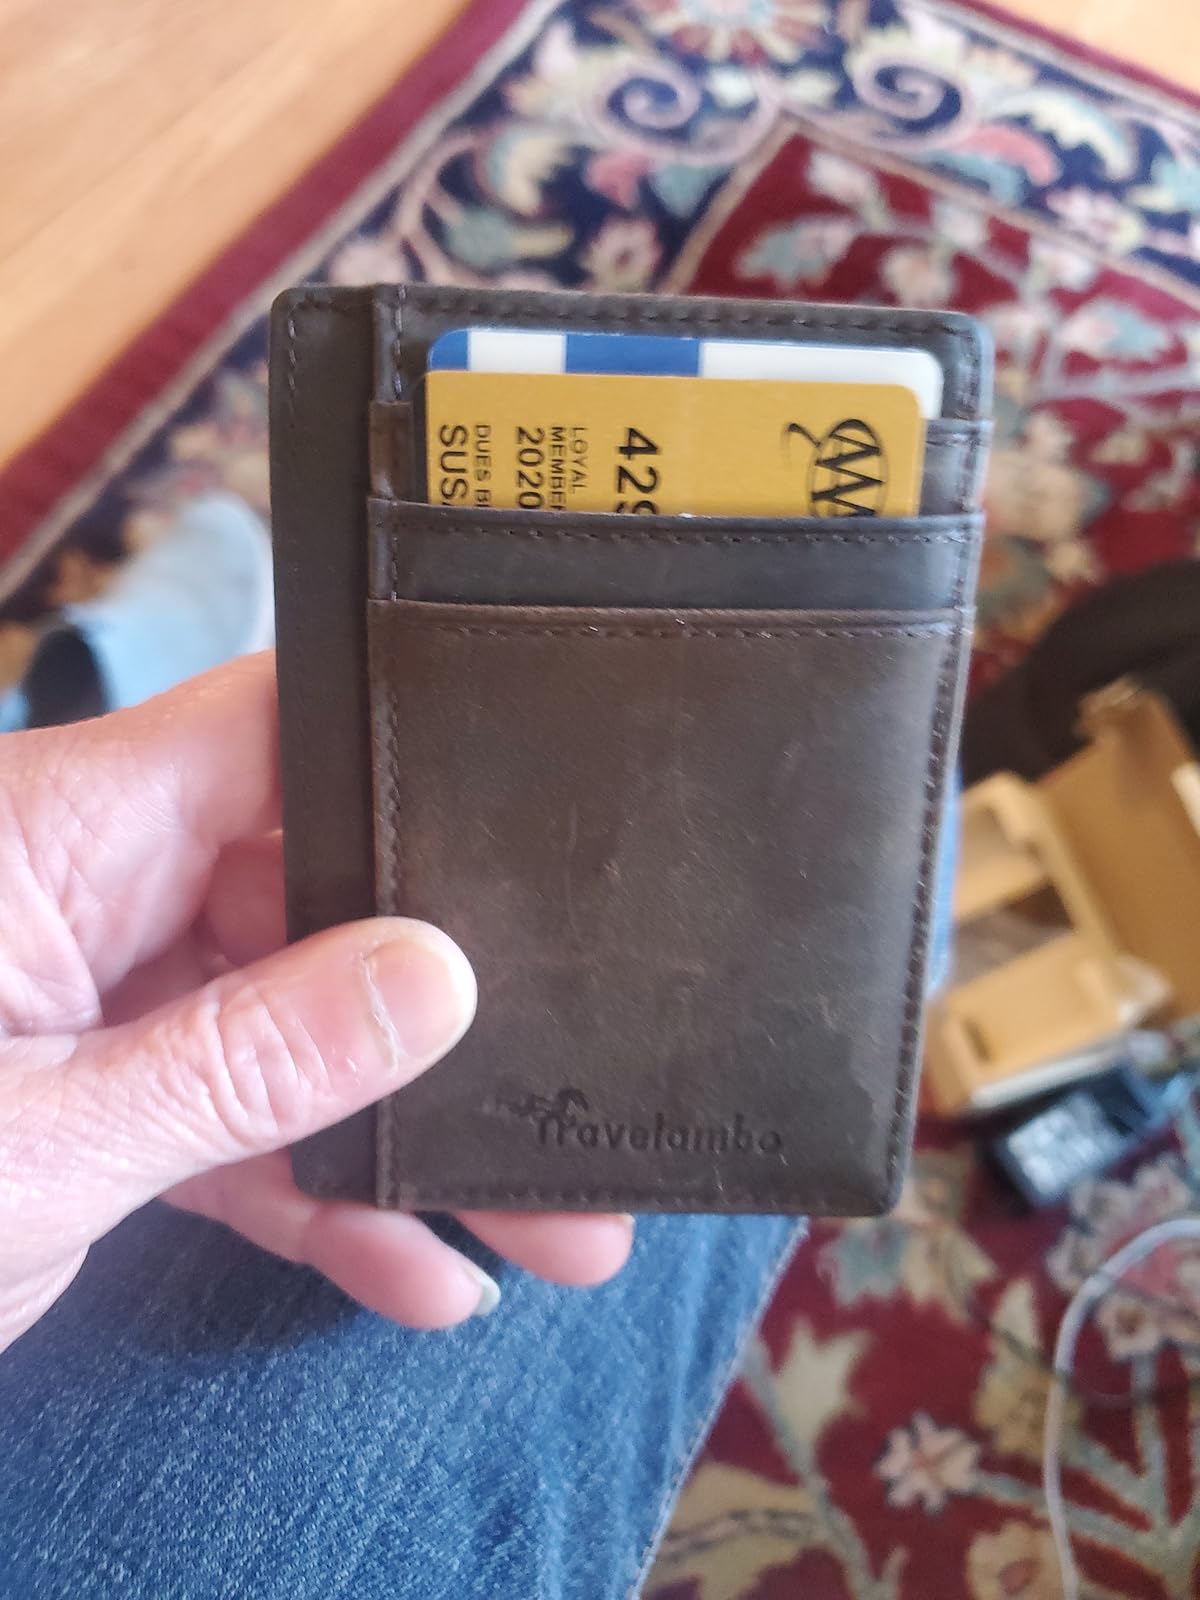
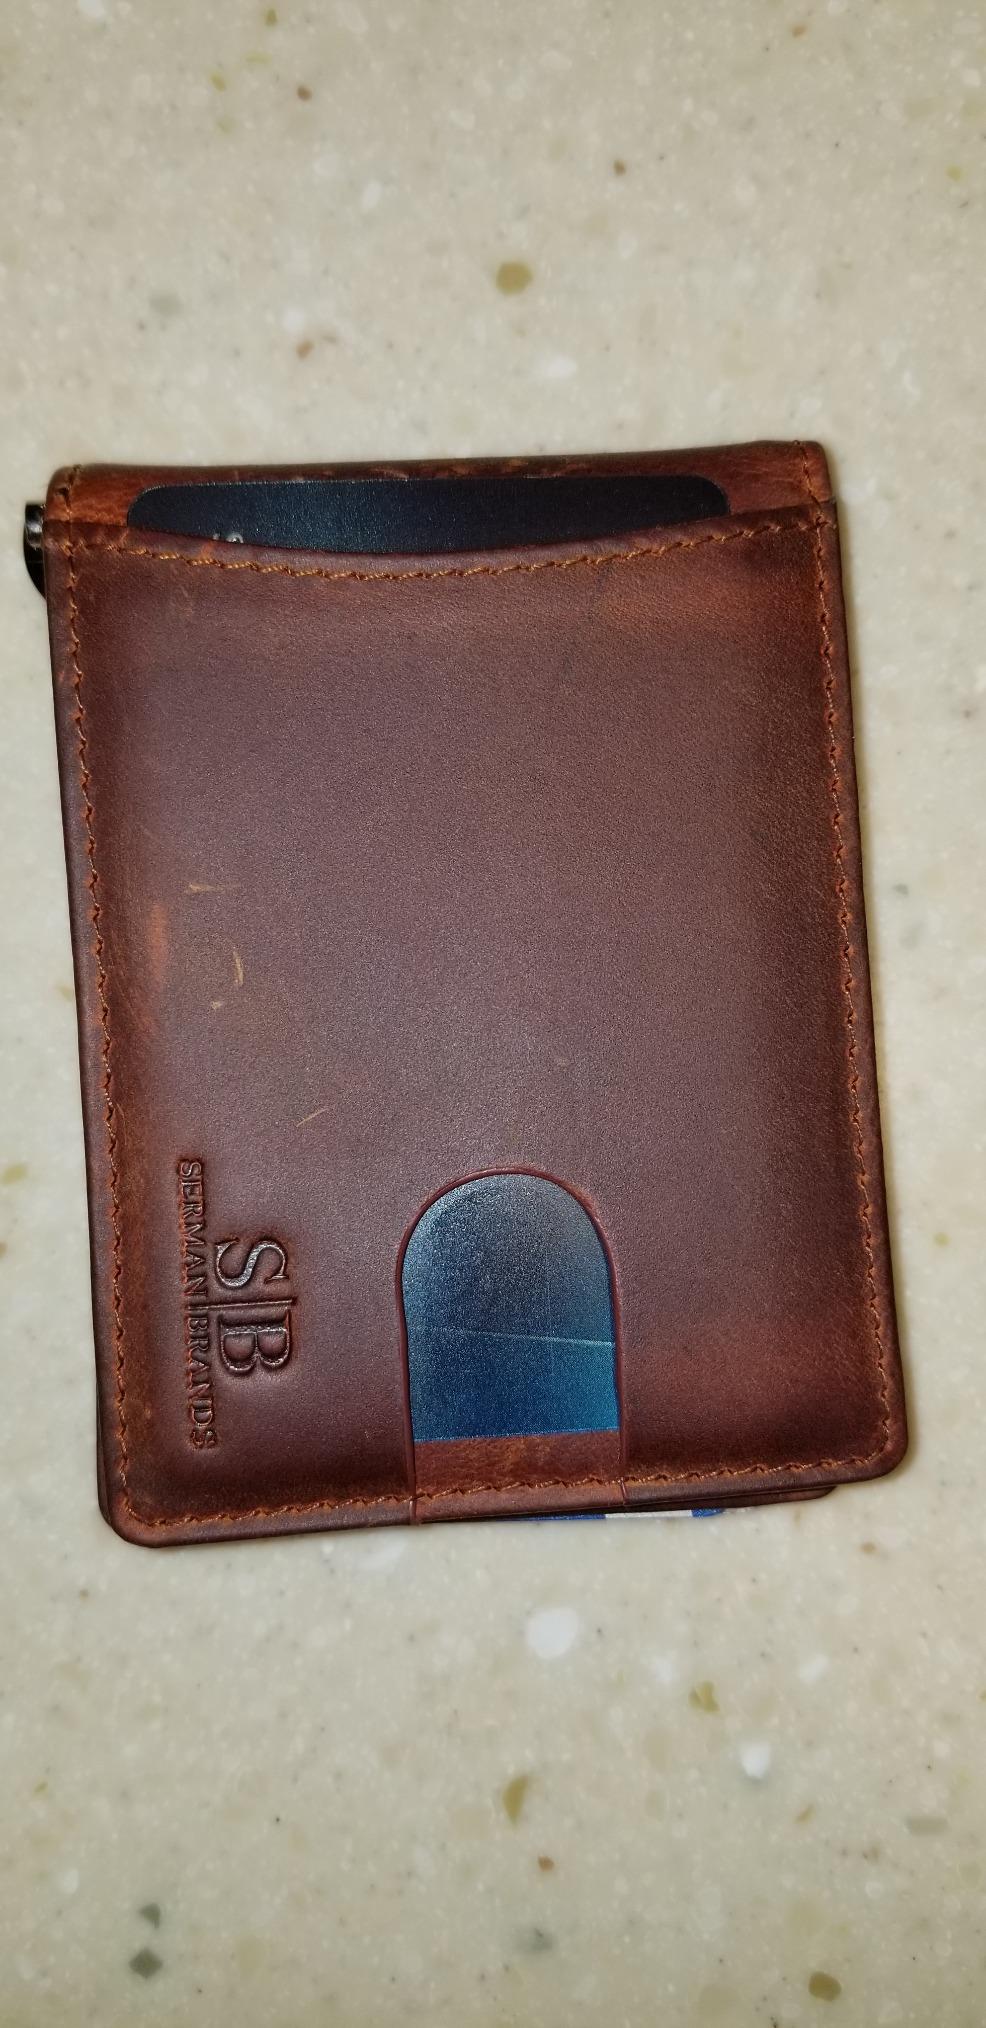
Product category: accessories_wallet
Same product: no